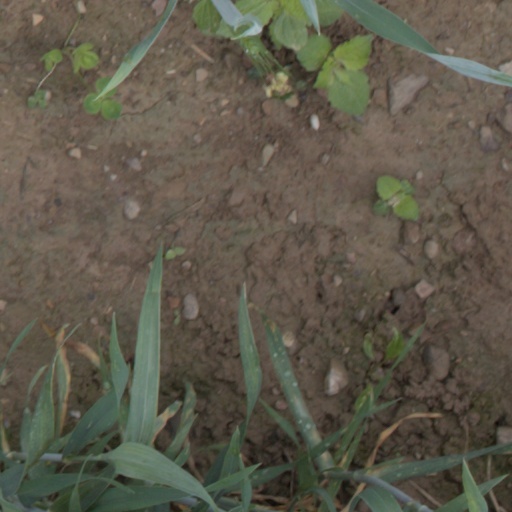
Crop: wheat